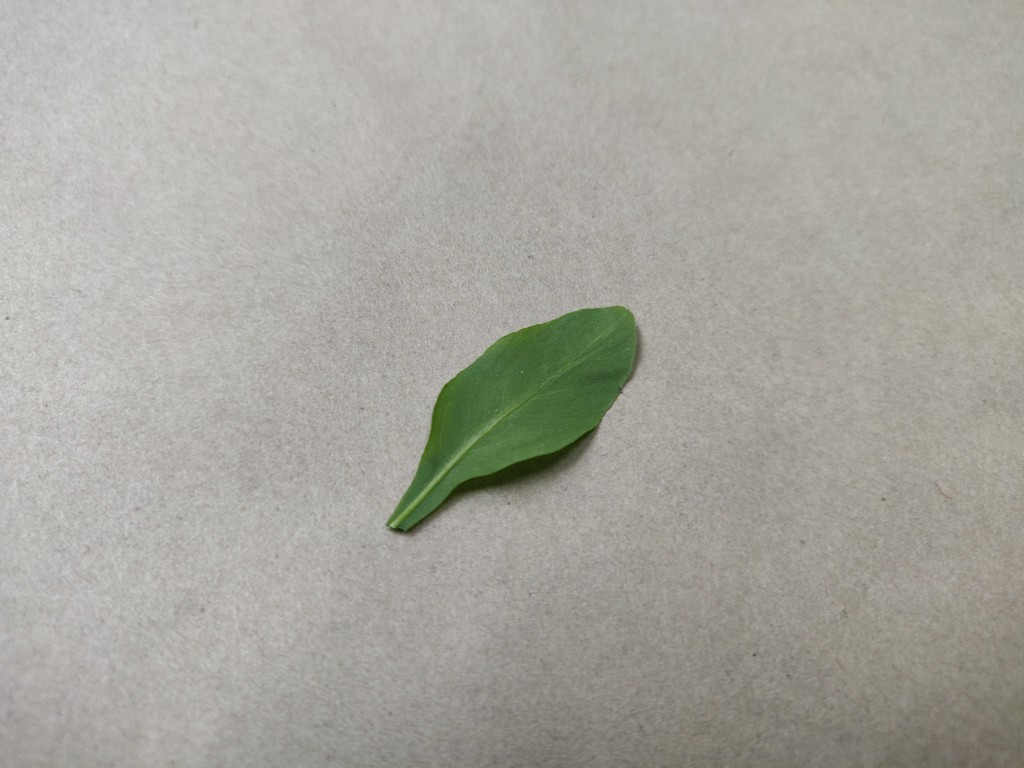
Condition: Healthy
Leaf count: single
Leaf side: back